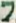
Number: 7